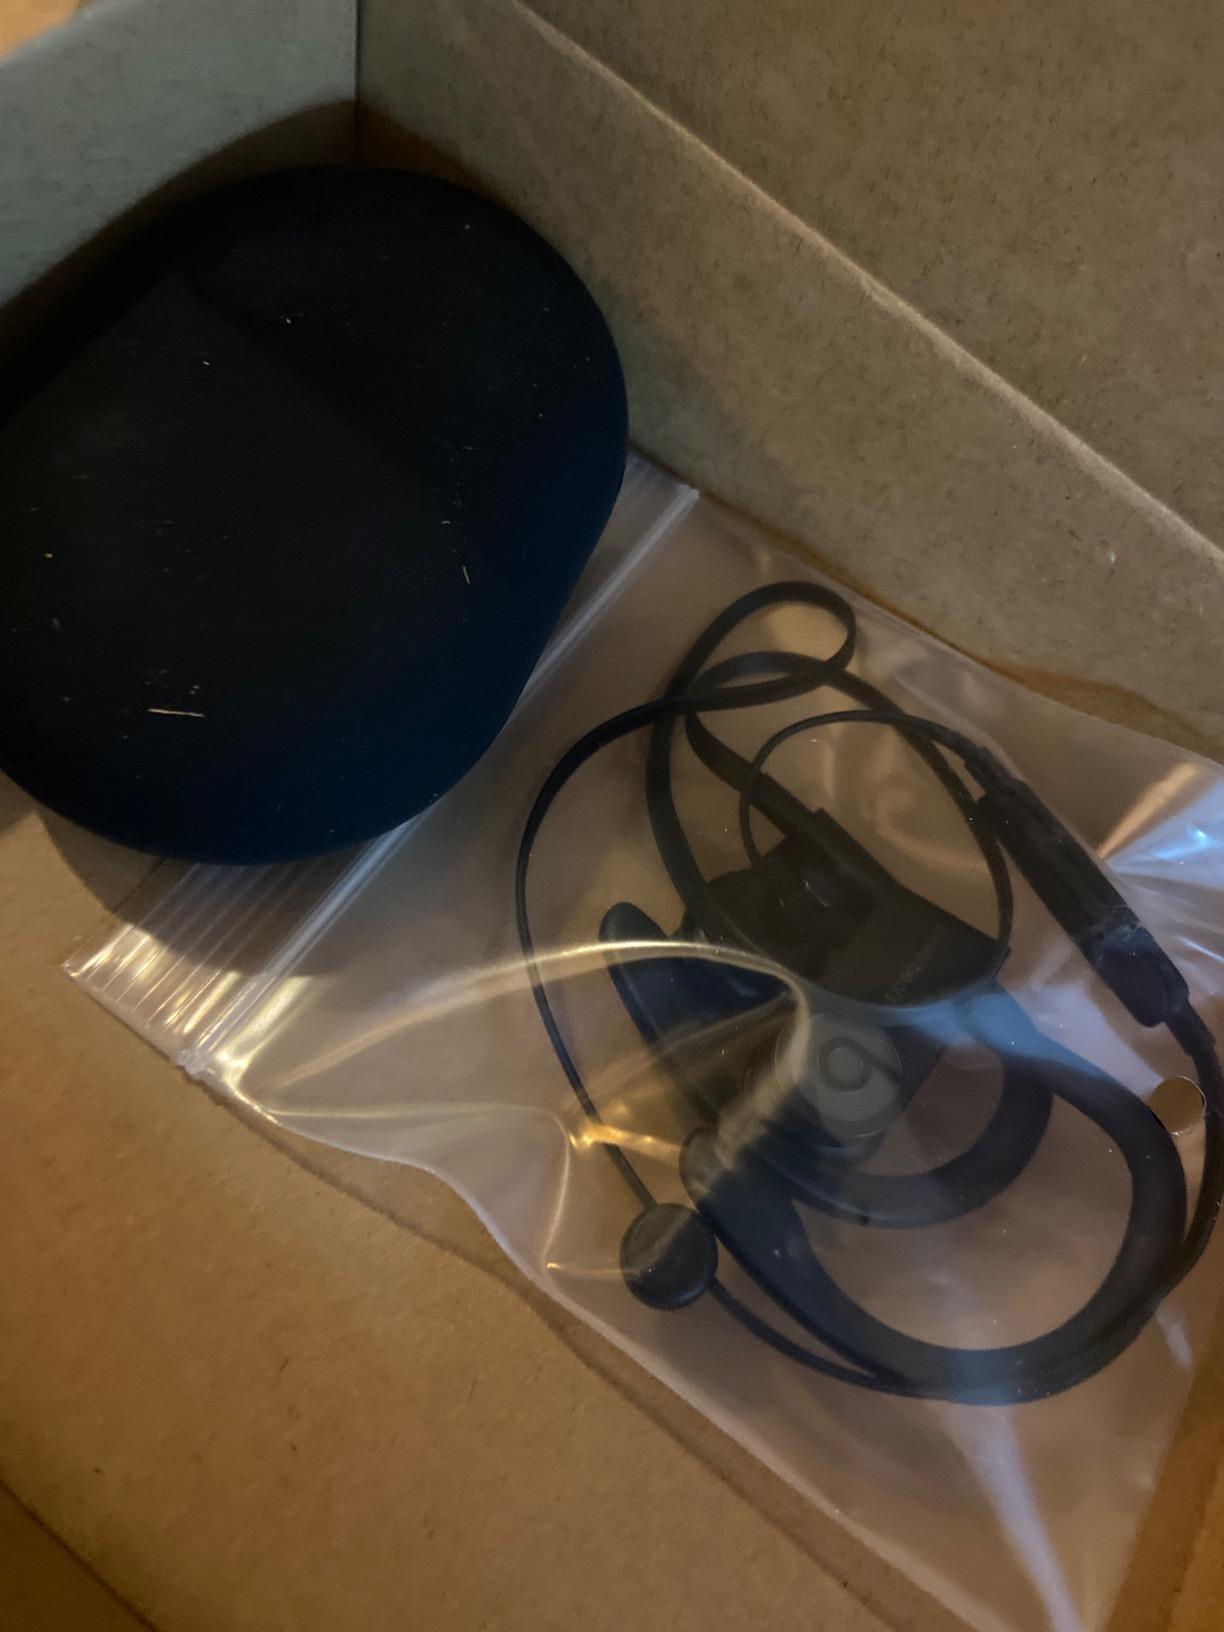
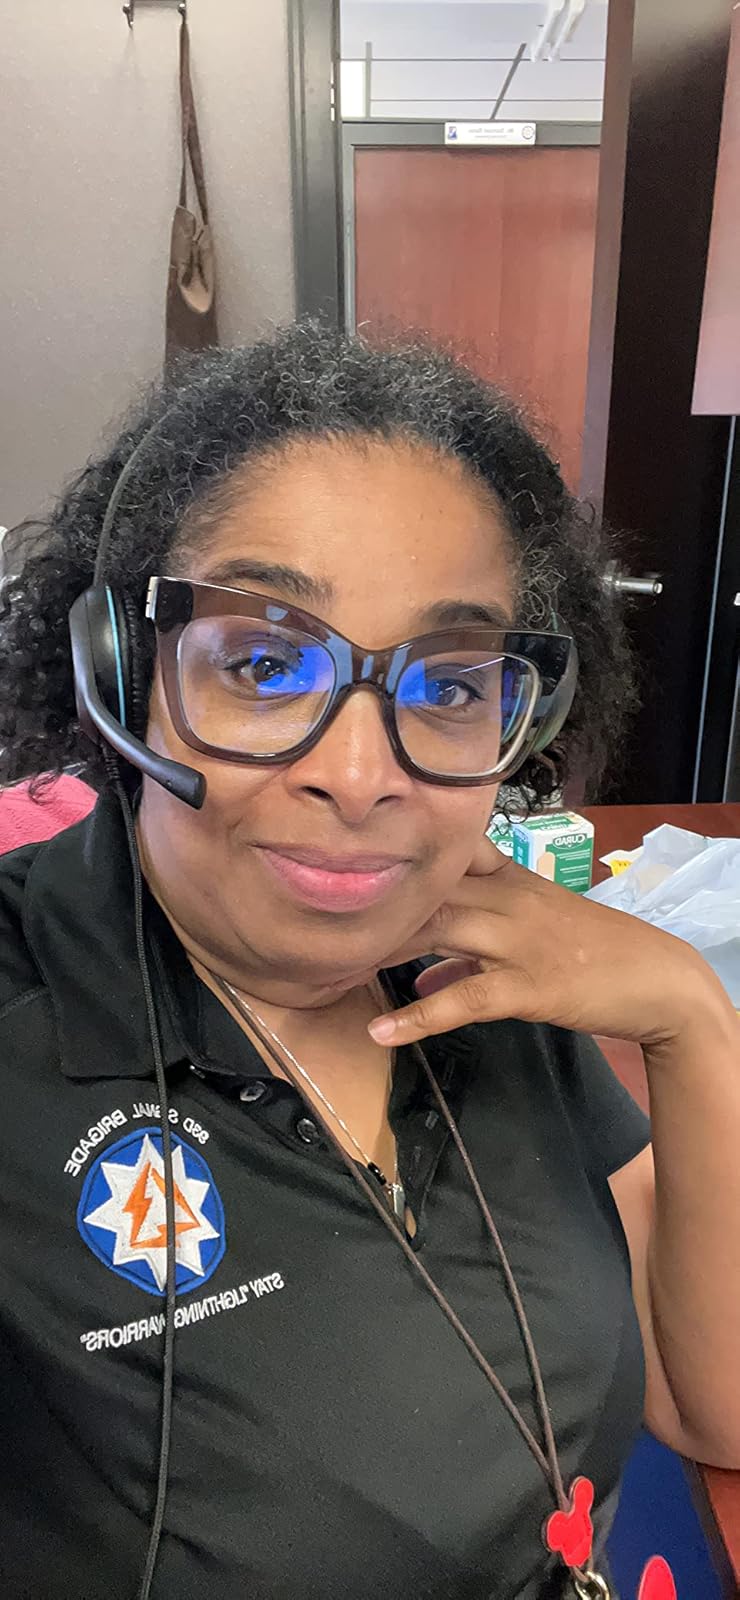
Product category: headphones
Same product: no